County of Oettingen

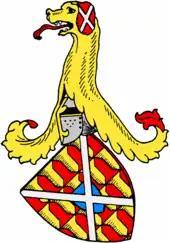
Arms of the House of Oettingen

The Oettingen family traces its descent back to , documented in 987, and his father Sieghard V. ('Sieghard, Count in Riesgau') from the Sieghardinger family, documented in 1007. These are also considered to be the ancestors of the Staufers.